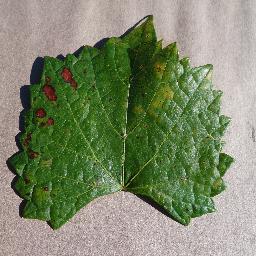
Label: Grape___Esca_(Black_Measles)